Jacob Landau (academic)

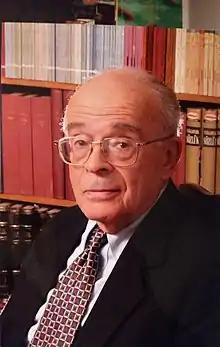
Jacob M. Landau, 2005

Jacob M. Landau (20 March 1924 – 12 November 2020) was Professor Emeritus in the Department of Political Science (in the field of Middle Eastern Studies) at the Hebrew University of Jerusalem.